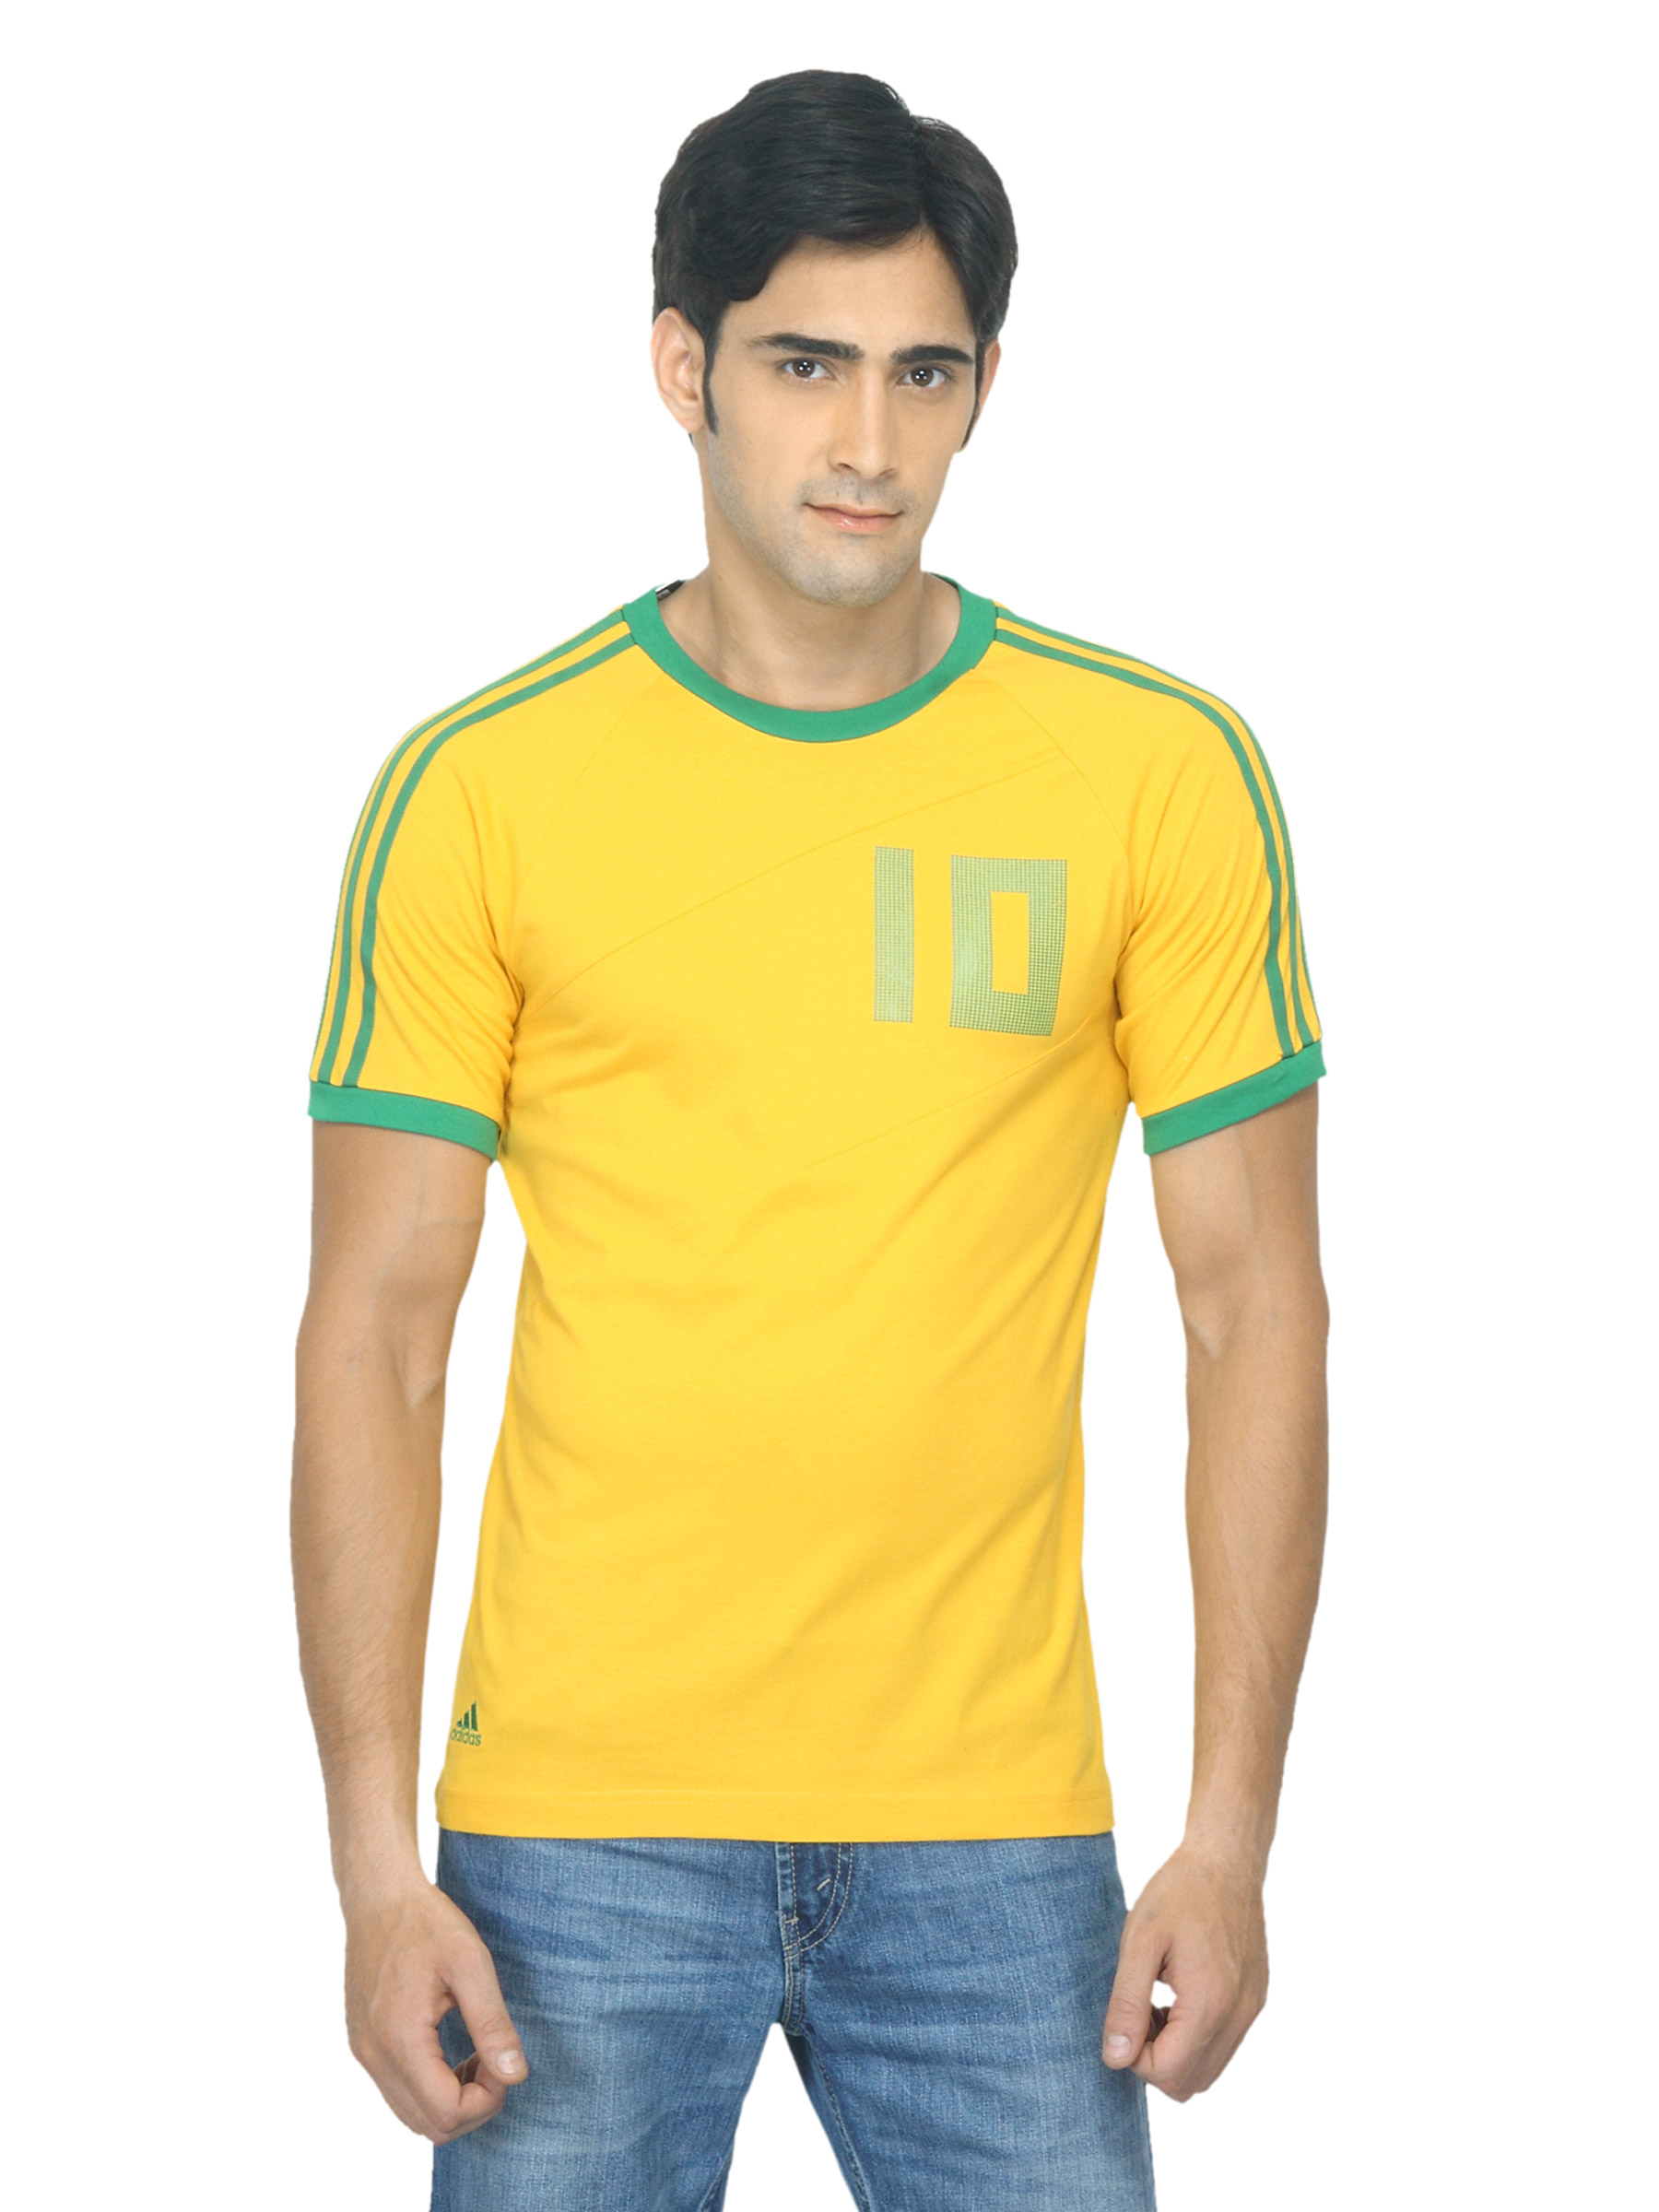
ADIDAS Men Kaka Yellow T-shirt
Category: Apparel / Topwear / Tshirts
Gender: Men
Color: Yellow
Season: Summer 2012
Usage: Sports